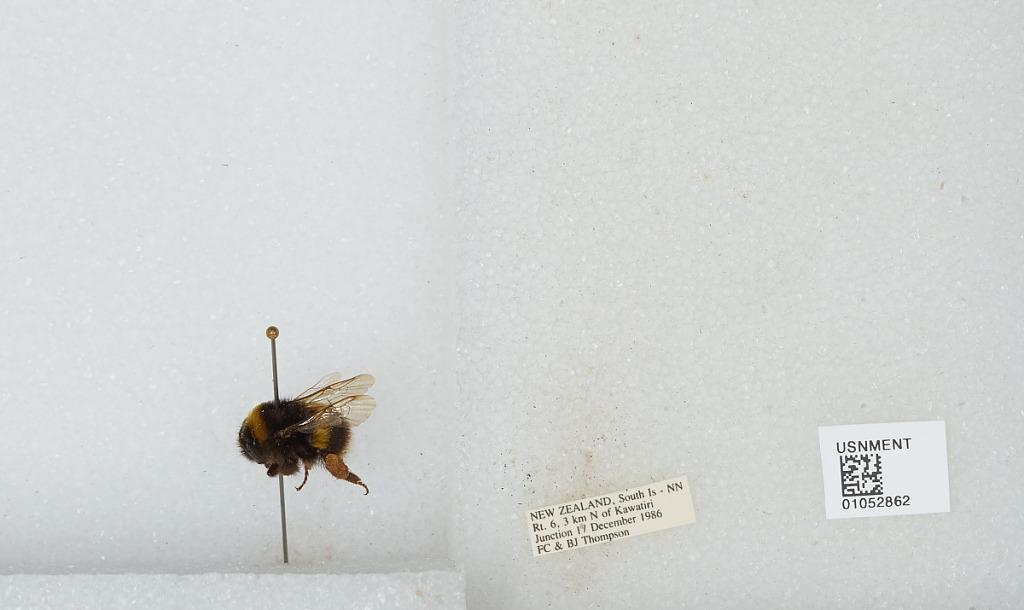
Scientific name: Bombus sp.
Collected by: B. Thompson
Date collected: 1986-12-17
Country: New Zealand
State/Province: Tasman
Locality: Route 6, 3 kilometers north of Kawatiri Junction
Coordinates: -41.6732, 172.627